Antoine Meilland

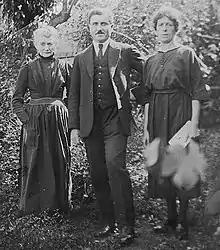
Grand'mere Jenny Meilland, Antoine and Claudia Meilland, c. 1919

Antoine '("Papa") Meilland (1884–1971) was a French rose grower and co-founder of Meilland International, a large rose growing company in southern France. As a young man, he worked as a nursery assistant for rose breeder, Francis Dubreuil. Antoine married, Dubreuil's daughter, Claudia in 1909 and their son Francis, was born in 1912. Antoine was drafted into the French army when France entered the War in 1914, and Claudia managed the nursery in his absence. Dubreuil died in 1916. When Antoine returned to Lyon, after the war, he and Claudia took over the management of the family business.